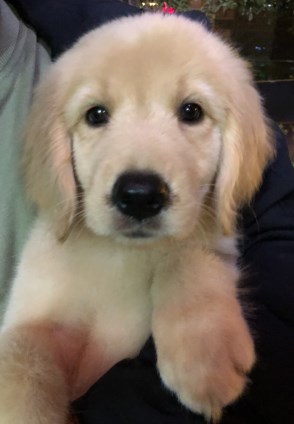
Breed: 5355-n000126-golden_retriever